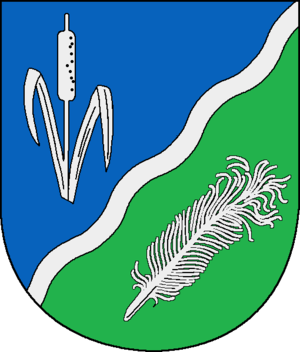
Christinenthal
Coat of arms of Christinenthal
Christinenthal er en by og kommune i det nordlige Tyskland, beliggende i Amt Schenefeld i den nordvestlige del af Kreis Steinburg. Kreis Steinburg ligger i den sydvestlige del af delstaten Slesvig-Holsten.